Tax evasion

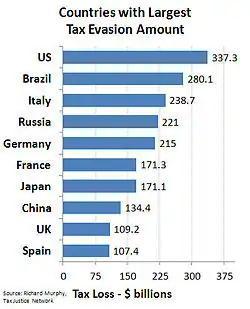
Tax campaigner Richard Murphy's estimate of the ten countries with the largest absolute levels of tax evasion. He estimated that global tax evasion amounts to 5 percent of the global economy.

During the second half of the 20th century, value-added tax (VAT) emerged as a modern form of consumption tax throughout the world, with the notable exception of the United States. Producers who collect VAT from consumers may evade tax by under-reporting the amount of sales. The US has no broad-based consumption tax at the federal level, and no state currently collects VAT; the overwhelming majority of states instead collect sales taxes. Canada uses both a VAT at the federal level (the Goods and Services Tax) and sales taxes at the provincial level; some provinces have a single tax combining both forms.